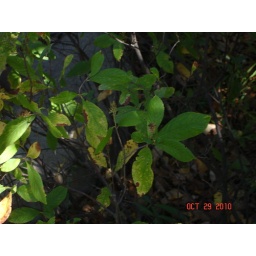
602-604 near right doors cafateria, in square, 1st tree when you come out